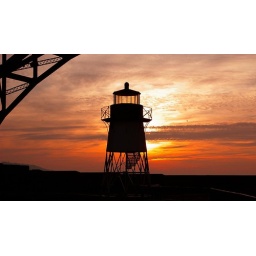
The tower at Fort Point. This is under the golden gate bridge.